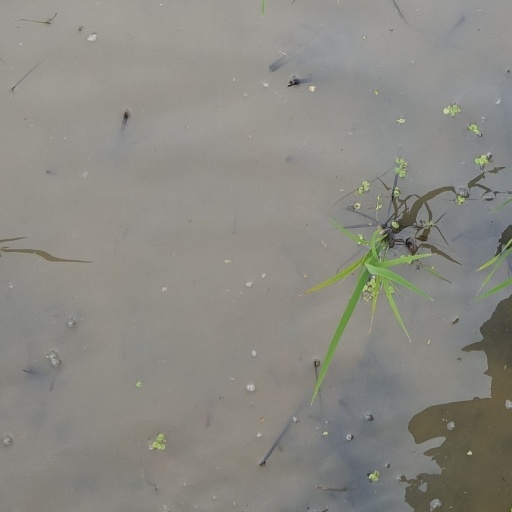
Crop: rice